Märket

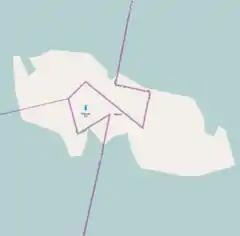
Märket Island with the international border and the county border on the Swedish part

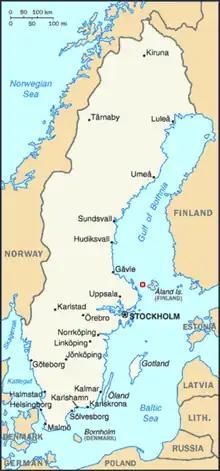
Location of Märket Island

The "Understen–Märket Passage" links the Bothnian Sea to the Baltic proper. The skerry is roughly long by wide, and has an area of about . The island is gaining height due to post-glacial rebound, and was probably underwater before the 1500s.